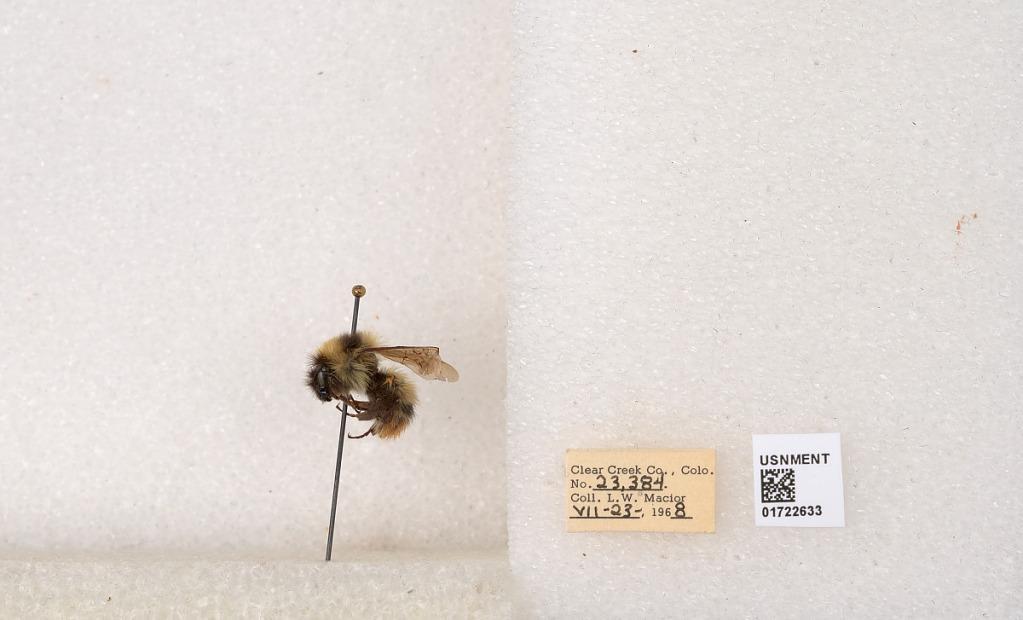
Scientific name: Bombus kirbyellus
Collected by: L. Macior
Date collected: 1968-7-23
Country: United States
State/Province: Colorado
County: Clear Creek
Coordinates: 39.6891, -105.644